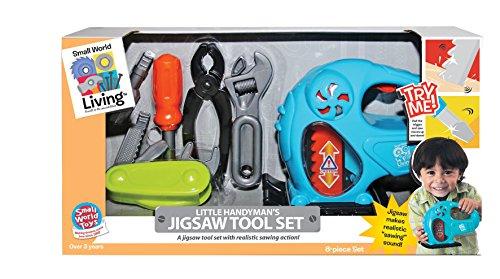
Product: Small World Toys Living - Little Handyman's Jigsaw Tool Play Set B/O
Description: The Little Handyman's Jigsaw Tool Set from Small World Toys is a super fun pretend tool with realistic action and vibration.
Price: $14.43
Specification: ProductDimensions:15.2x3.8x8inches|ItemWeight:1.25pounds|ShippingWeight:1.25pounds(Viewshippingratesandpolicies)|DomesticShipping:ItemcanbeshippedwithinU.S.|InternationalShipping:ThisitemcanbeshippedtoselectcountriesoutsideoftheU.S.LearnMore|ASIN:B000HCNC88|Itemmodelnumber:8610195|Manufacturerrecommendedage:36months-5years